Andreas Albrecht (mathematician)

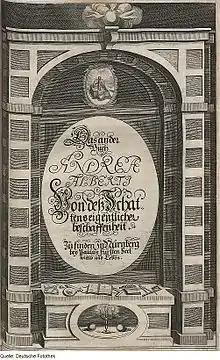
Zwey Bücher: Das erste von der Ohne und durch die Arithmetica gefundenen Perspectiva, Das andere von dem dazu gehörigen Schatten. (Two books: the first of the Perspectiva ... the other of the corresponding shadow)

Andreas Albrecht (Nuremberg 1586 – Hamburg 1628) was a German mathematician and engineer. Albrecht invented a variety of instruments, some of which are described in his treatises on architecture and perspective: "Instrument zur Architectur" (Nuremberg, 1622); "Eygendliche Beschreibung" (Nuremberg, 1625); and "Duo Libri. Prior de Perspectiva ... Posterior de umbra ..." (Nuremberg, 1625).